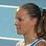
Age: 24